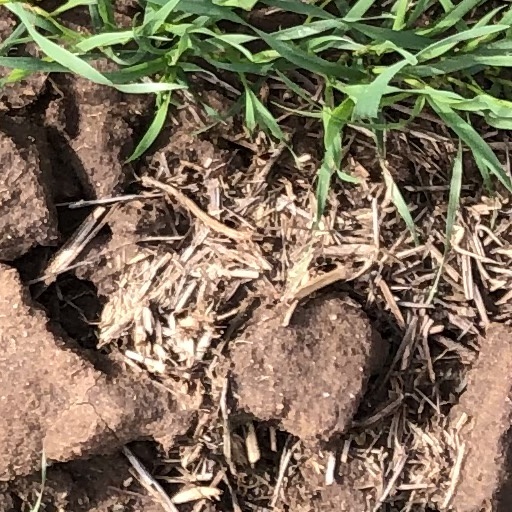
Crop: wheat